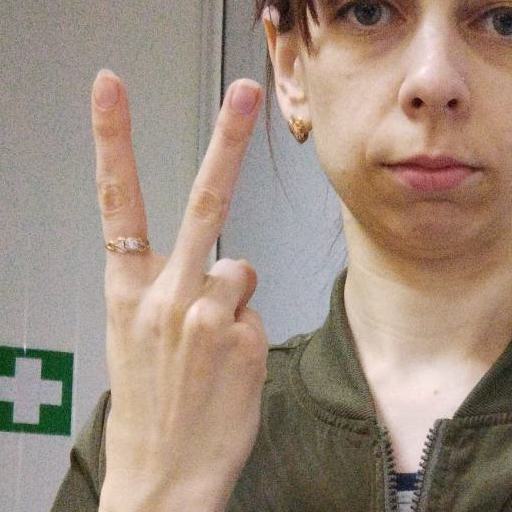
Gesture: peace_inverted